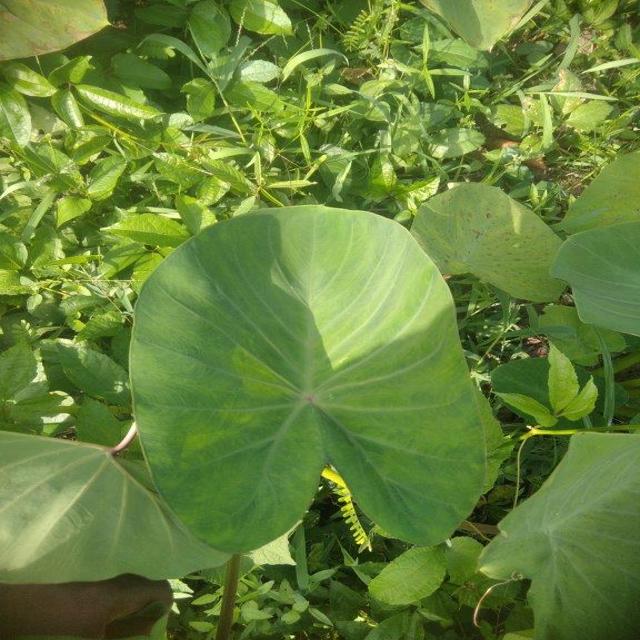
Label: Healthy